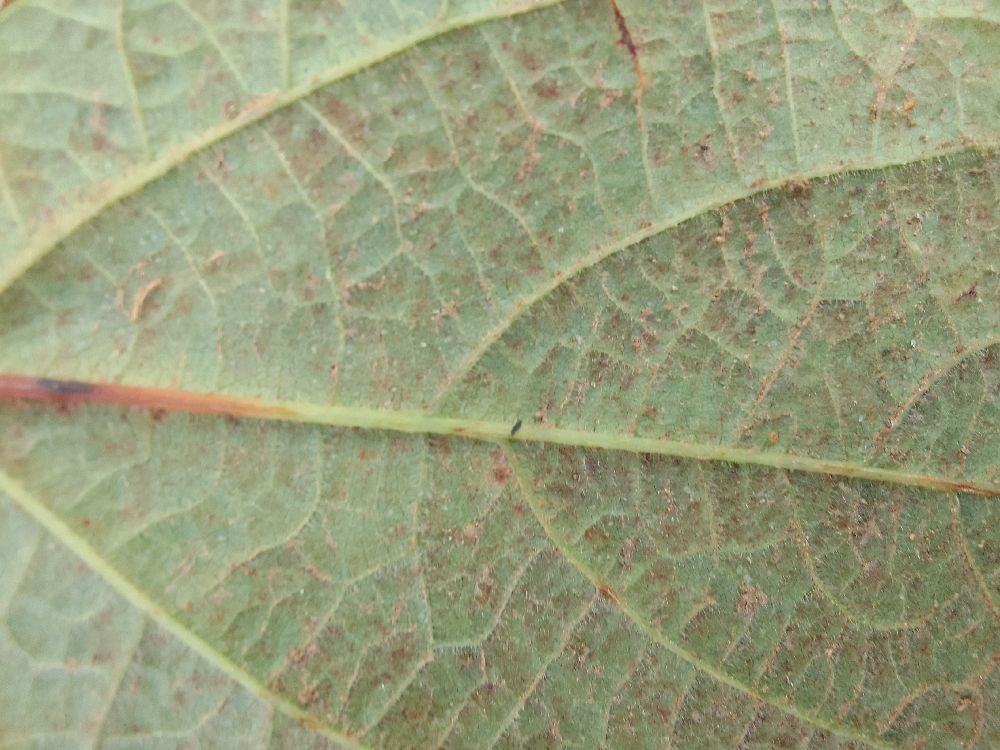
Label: anthracnose